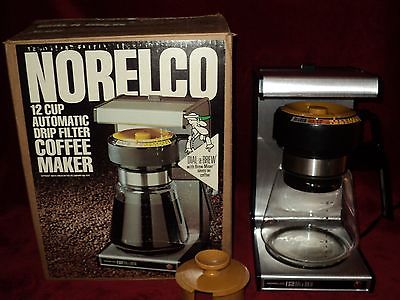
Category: coffee maker